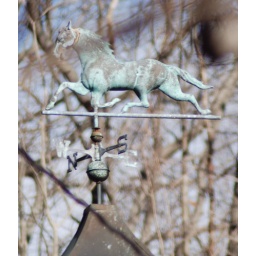
A nice running horse in Weston Ct.